Hatton, London

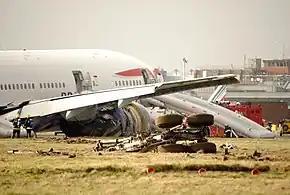
British Airways Flight 38 on the site of crash-landing

Hatton has a small café by the green on Faggs Road and a convenience store and newsagents within Hatton Cross station. Barclays Bank with car park is in the highly road-dominated zone north of the Cross. A petrol station with Subway food outlet faces the south-west of the Cross and The Atrium, a large hotel facing a restricted-access lane also faces the Cross. In what was once squarely but is today the debatable south of Hatton a 24-hour Tesco supermarket and petrol station adjoining the urban farm. Hatton no longer has a place of worship; its Baptist Chapel/Anglican Mission Room was converted for office use in 2000. What little housing exists is mainly semi-detached or maisonettes built between the 1930s and the 1950s. Several older properties remain in Green Man Lane, including the old Manor house (now the headquarters of a car leasing company) and two other 18th century dwellings. The 17th century blacksmith's yard and buildings have been converted into a family home.